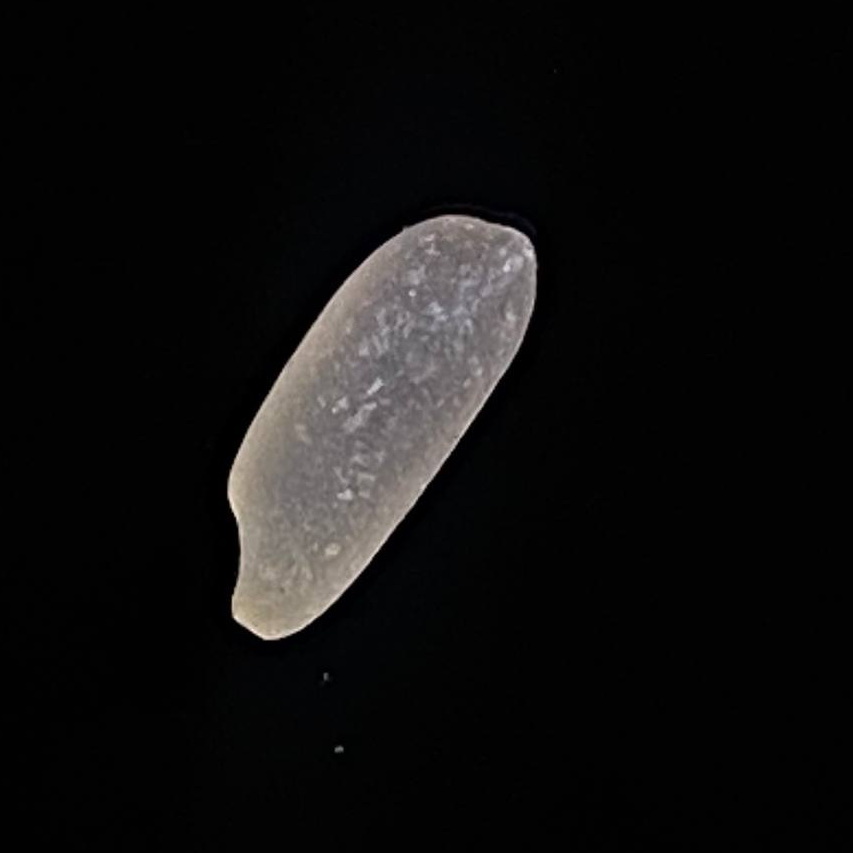
Rice variety: Paijam